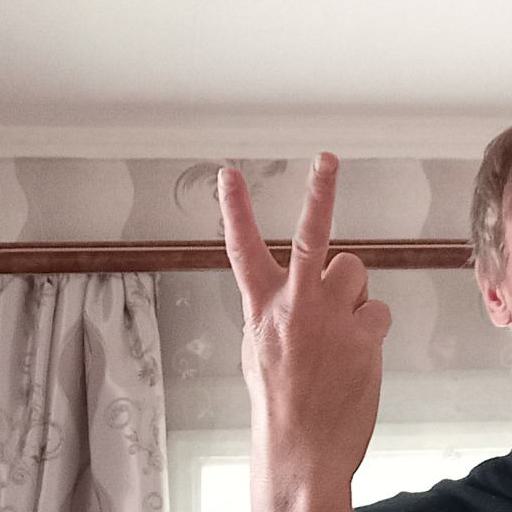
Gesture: peace_inverted